Desmin Borges

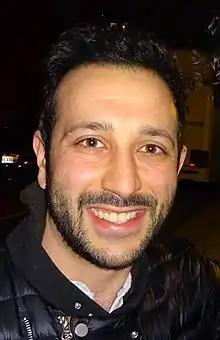

Desmin Borges (born 1983/1984) is an American actor. He is best known for playing Edgar Quintero on the FX/FXX comedy-drama "You're the Worst".